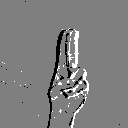
ASL letter: u